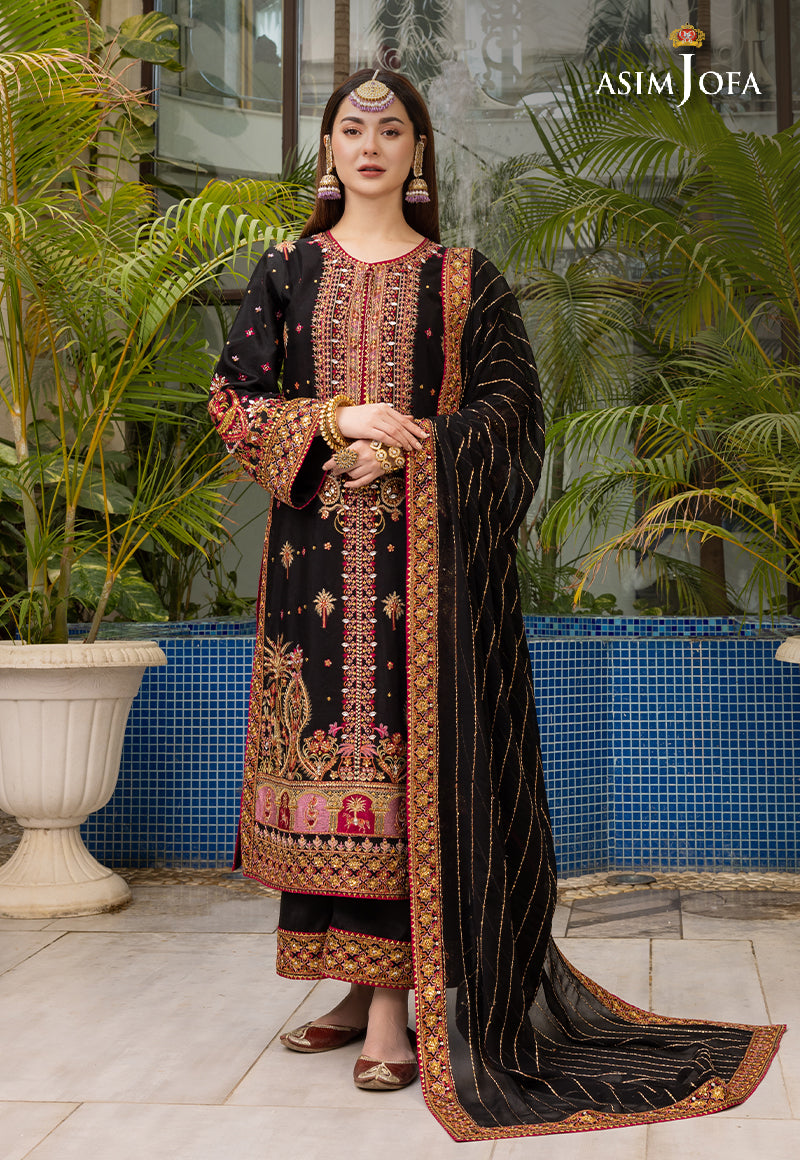
black embroidered salwar suit